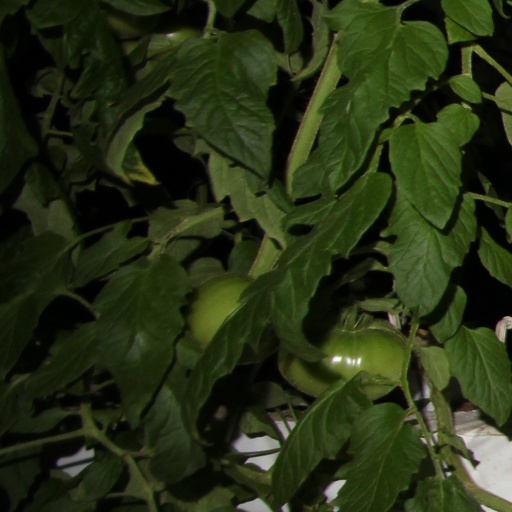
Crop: tomato